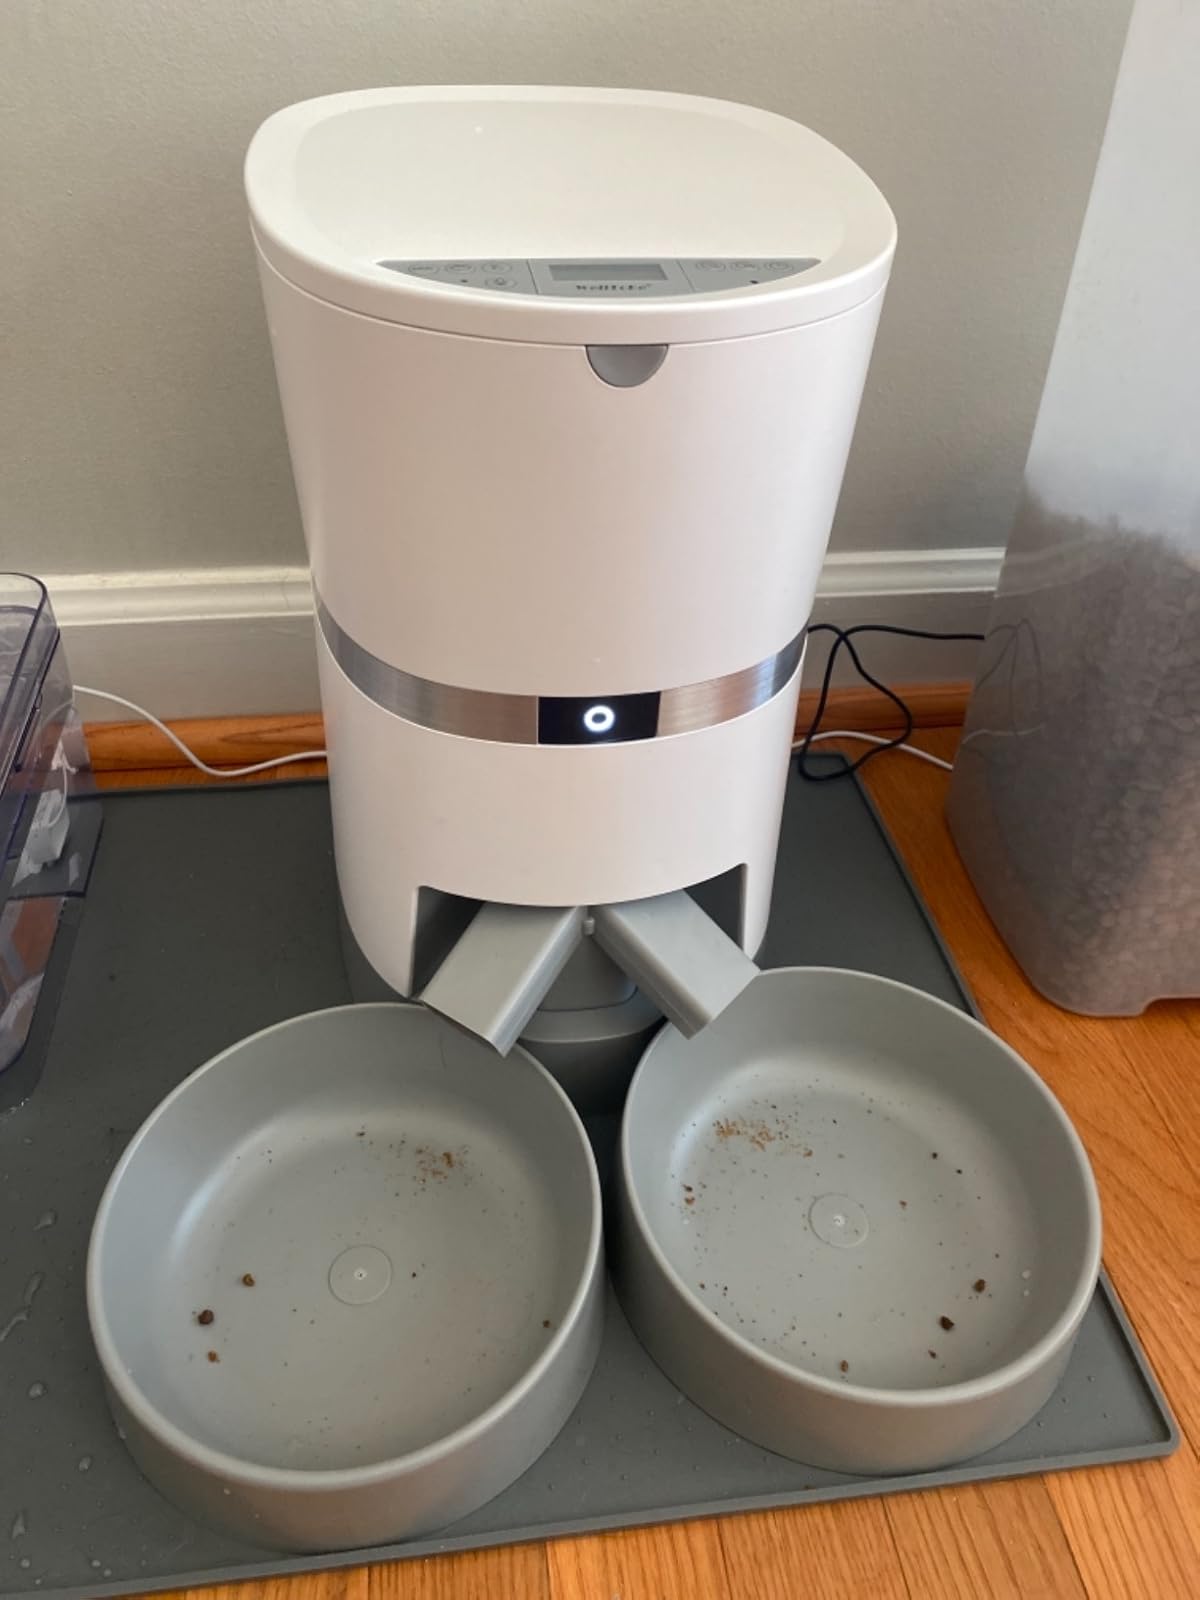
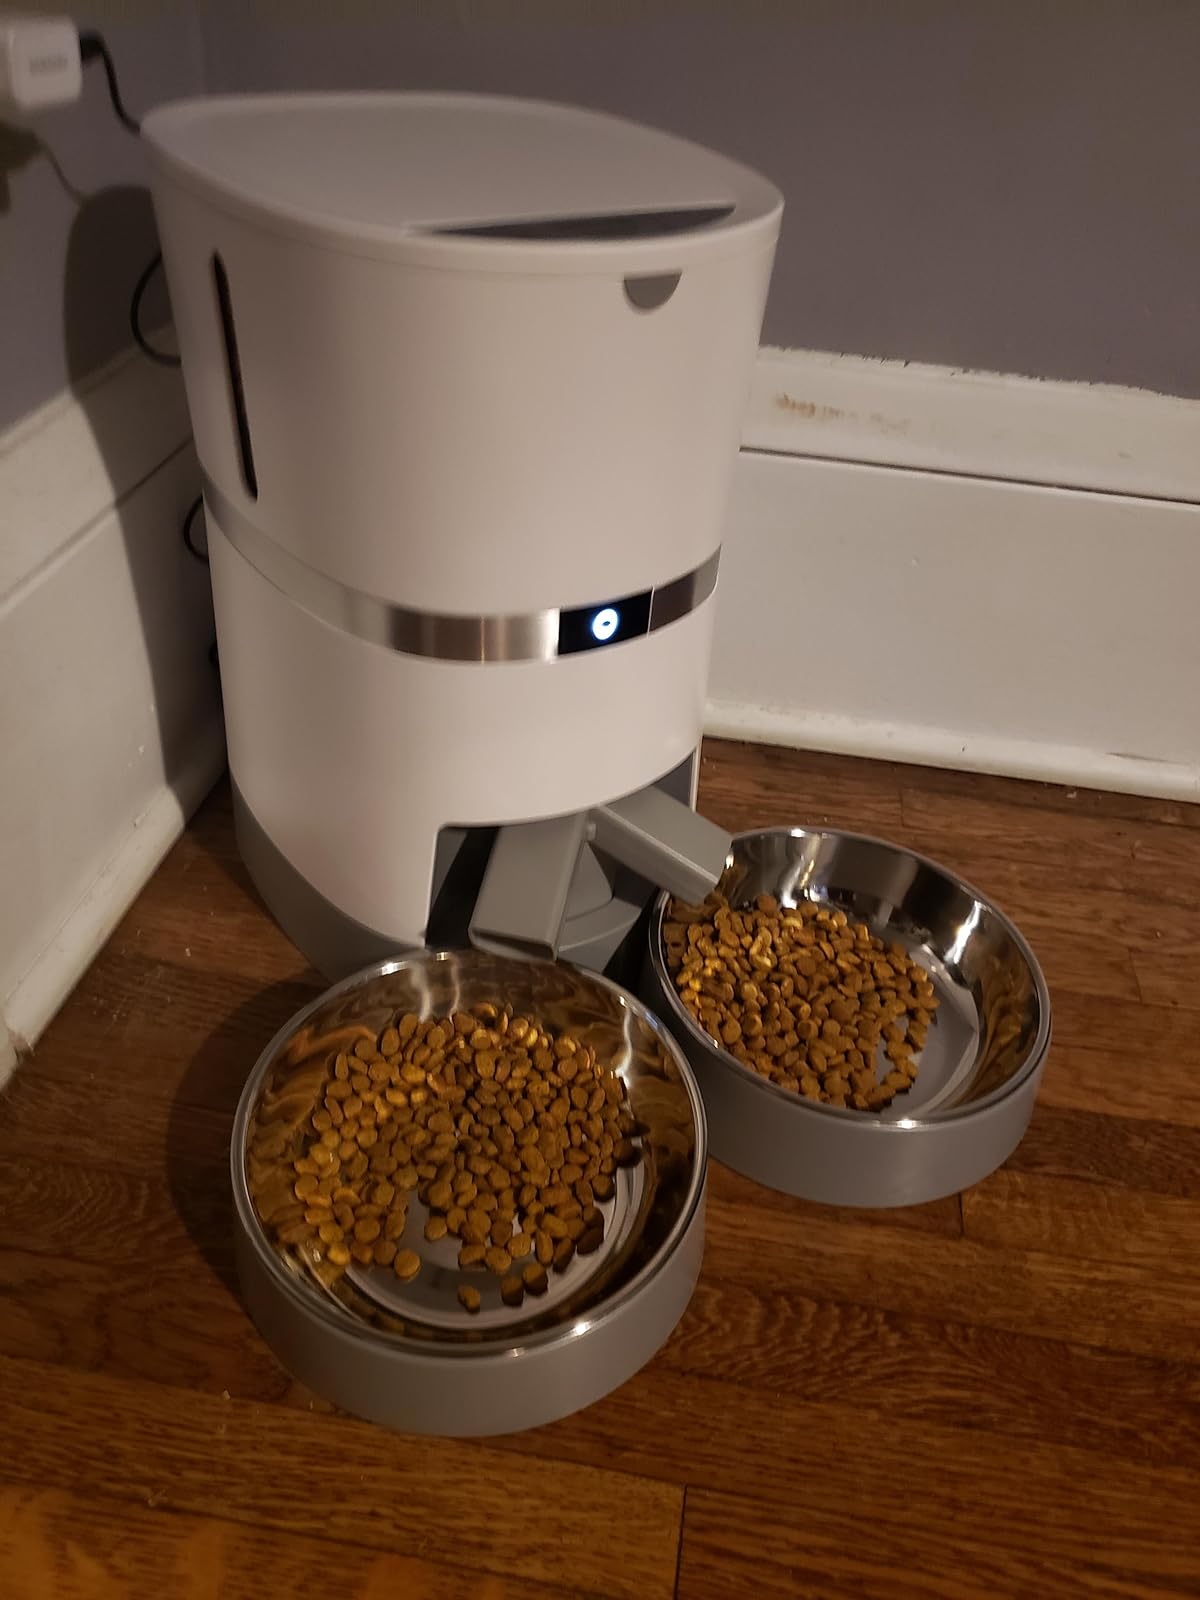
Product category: items_feeder
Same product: yes